Ratanakiri province

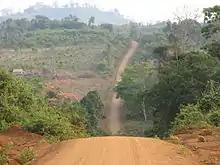
An unpaved red dirt road passing through a forest in a mountainous landscape, with a house standing apart from the road to the left

Ratanakiri's tourist industry has rapidly expanded in recent years: visits to the province increased from 6,000 in 2002 to 105,000 in 2008 and 118,000 in 2011. The region's tourism development strategy focuses on encouraging ecotourism. Increasing tourism in Ratanakiri has been problematic because local communities receive very little income from tourism and because guides sometimes bring tourists to villages without residents' consent, disrupting traditional ways of life. A few initiatives have sought to address these issues: a provincial tourism steering committee aims to ensure that tourism is non-destructive, and some programs provide English and tourism skills to indigenous people.